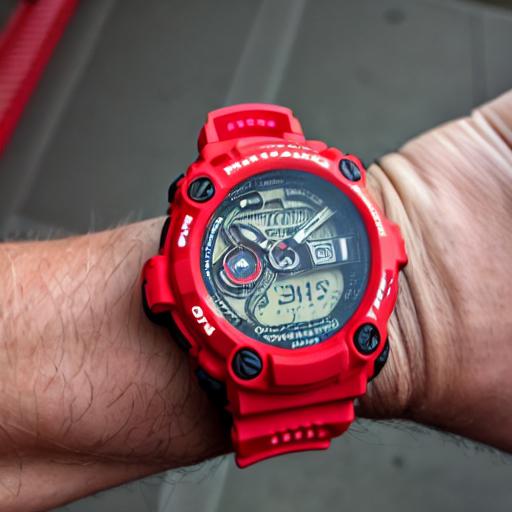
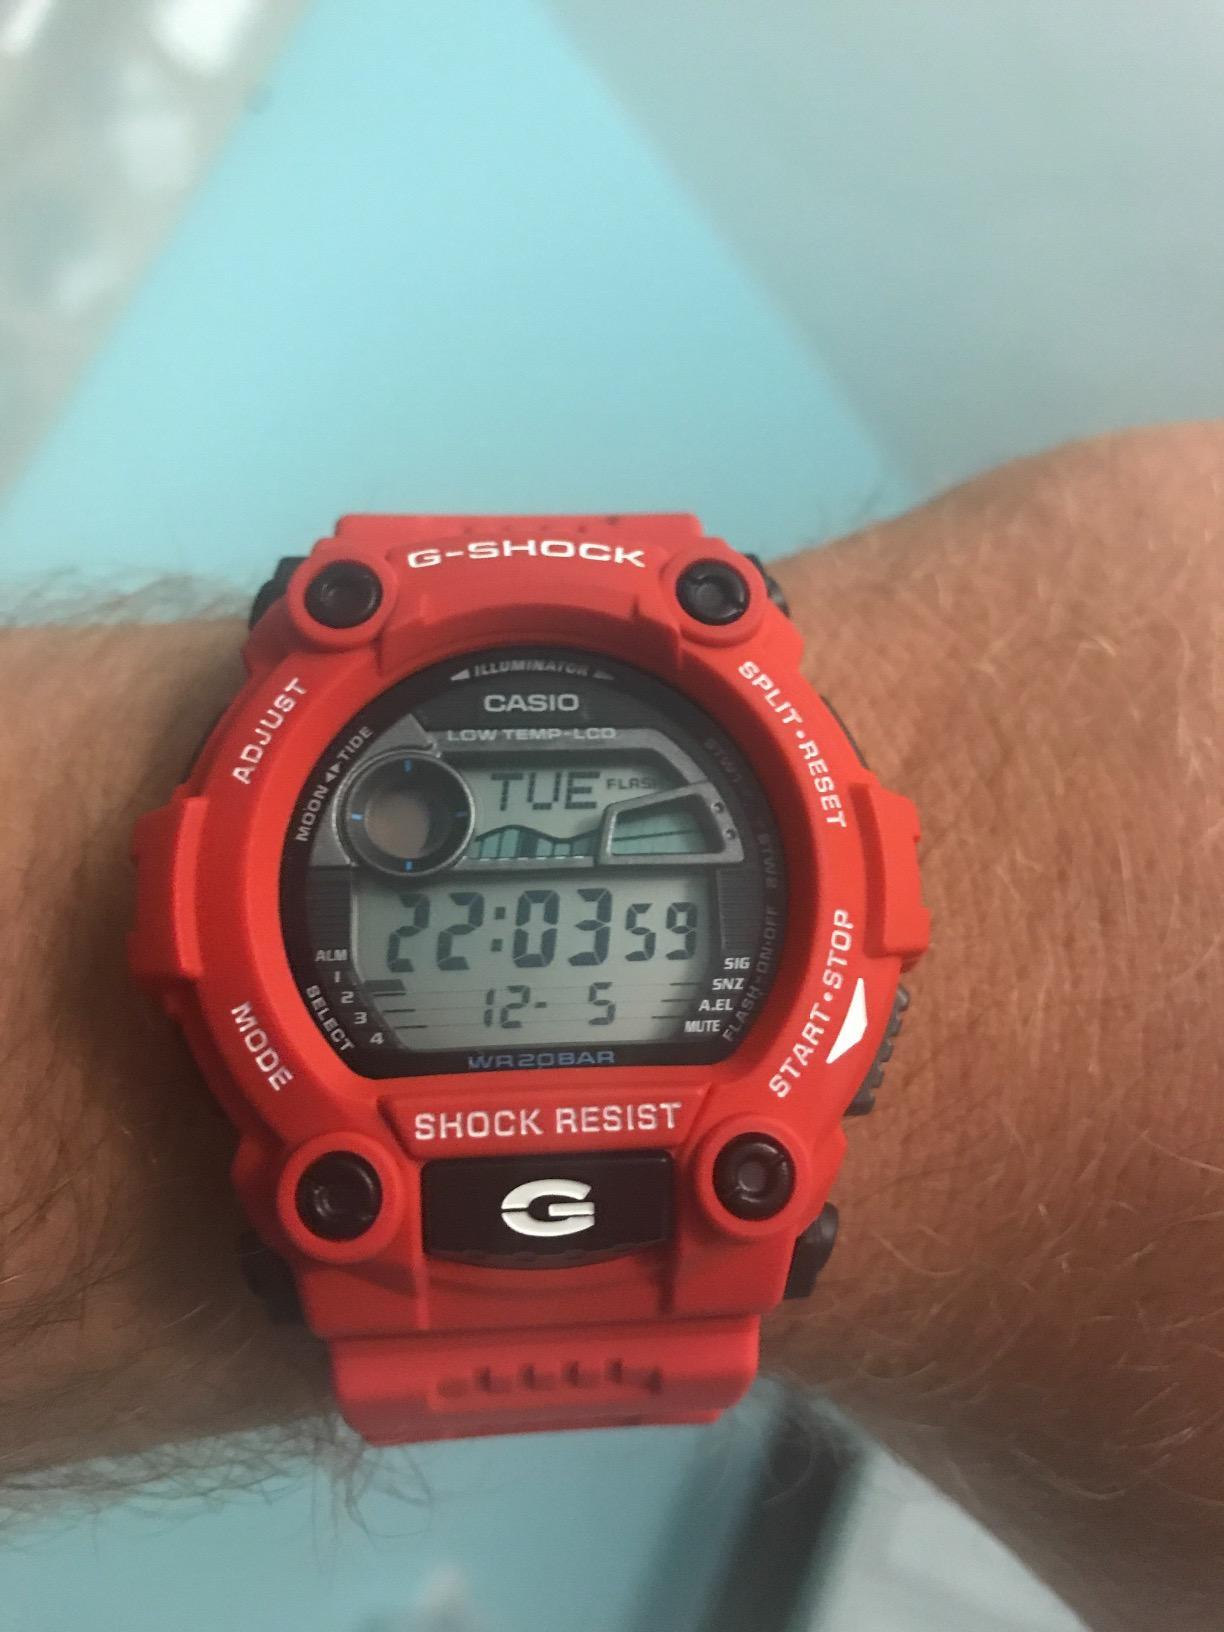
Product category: accessories_watch
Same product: no